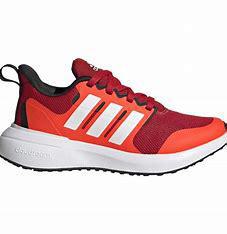
Brand: Adidas
Model: Fortarun